Light aircraft carrier

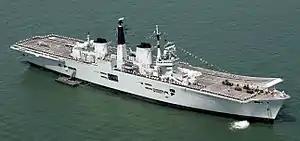
Royal Navy's HMS "Invincible" is the first light aircraft carrier equipped with a ski jump ramp.

In World War II, the United States Navy produced a number of light carriers by converting cruiser hulls. These s, converted from light cruisers, were unsatisfactory ships for aviation with their narrow, short decks and slender, high-sheer hulls; in virtually all respects the escort carriers were superior aviation vessels. These issues were superseded by "Independence"-class ships' virtue of being available at a time when available carrier decks had been reduced to and in the Pacific and in the Atlantic. In addition, they had enough speed to take part in fleet actions with the larger carriers while escort carriers did not. Late in the war, a follow on to the "Independence" class, the , was designed. Two vessels in this class— and —were completed after the war's end. After very brief lives as carriers, the "Saipan"s were converted to command and communication ships.